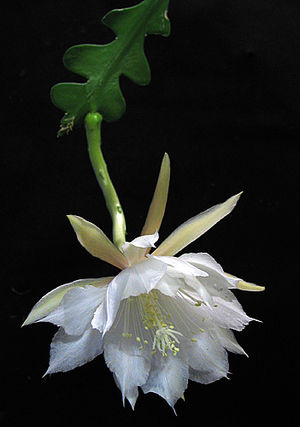
Epiphyllum
Epiphyllum anguligerFoto: Emma Lindahl
Epiphyllum er en slægt med ca. 20 arter, som er udbredt i Mellemamerika, Sydamerika og på de caribiske øer. De fleste er epifytter, men nogle vokser også nede på jorden. Det er buske med en uregelmæssigt forgrenet og opret, klatrende eller hængende vækst, som ofte danner luftrødder. De ældre skud er glatte og runde og oftest helt tornløse, mens unge skud er bladagtigt udfladede med en rand, der har afrundede eller spidse tænder. Her ligeledes oftest uden torne. Blomsterne er flade eller tragtformede og sidder endestillet. Ydersiden af bægeret er beklædt med skæl eller hår og børster. Kronrøret har ligeledes blege skæl på ydersiden. De ydre dækblade er hvidlige, gule eller lyst rosenrøde. Blomsterne åbner sig for det meste om natten, hvad der giver anledning til forvekslinger med arter af slægten Selenicereus. Frugterne er aflange og tornløse med små skæl og vorter og med mange, nyreformede frø.